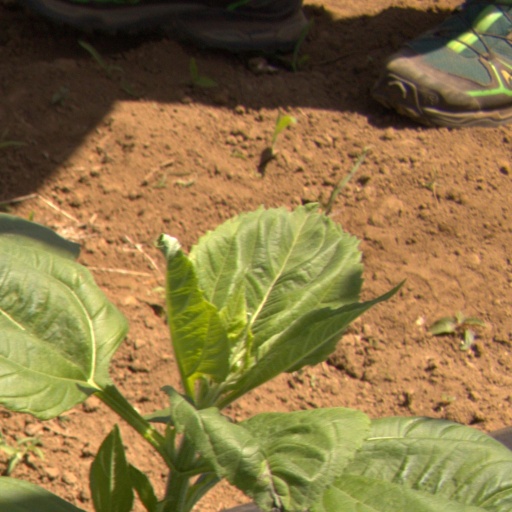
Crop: Jerusalem artichoke